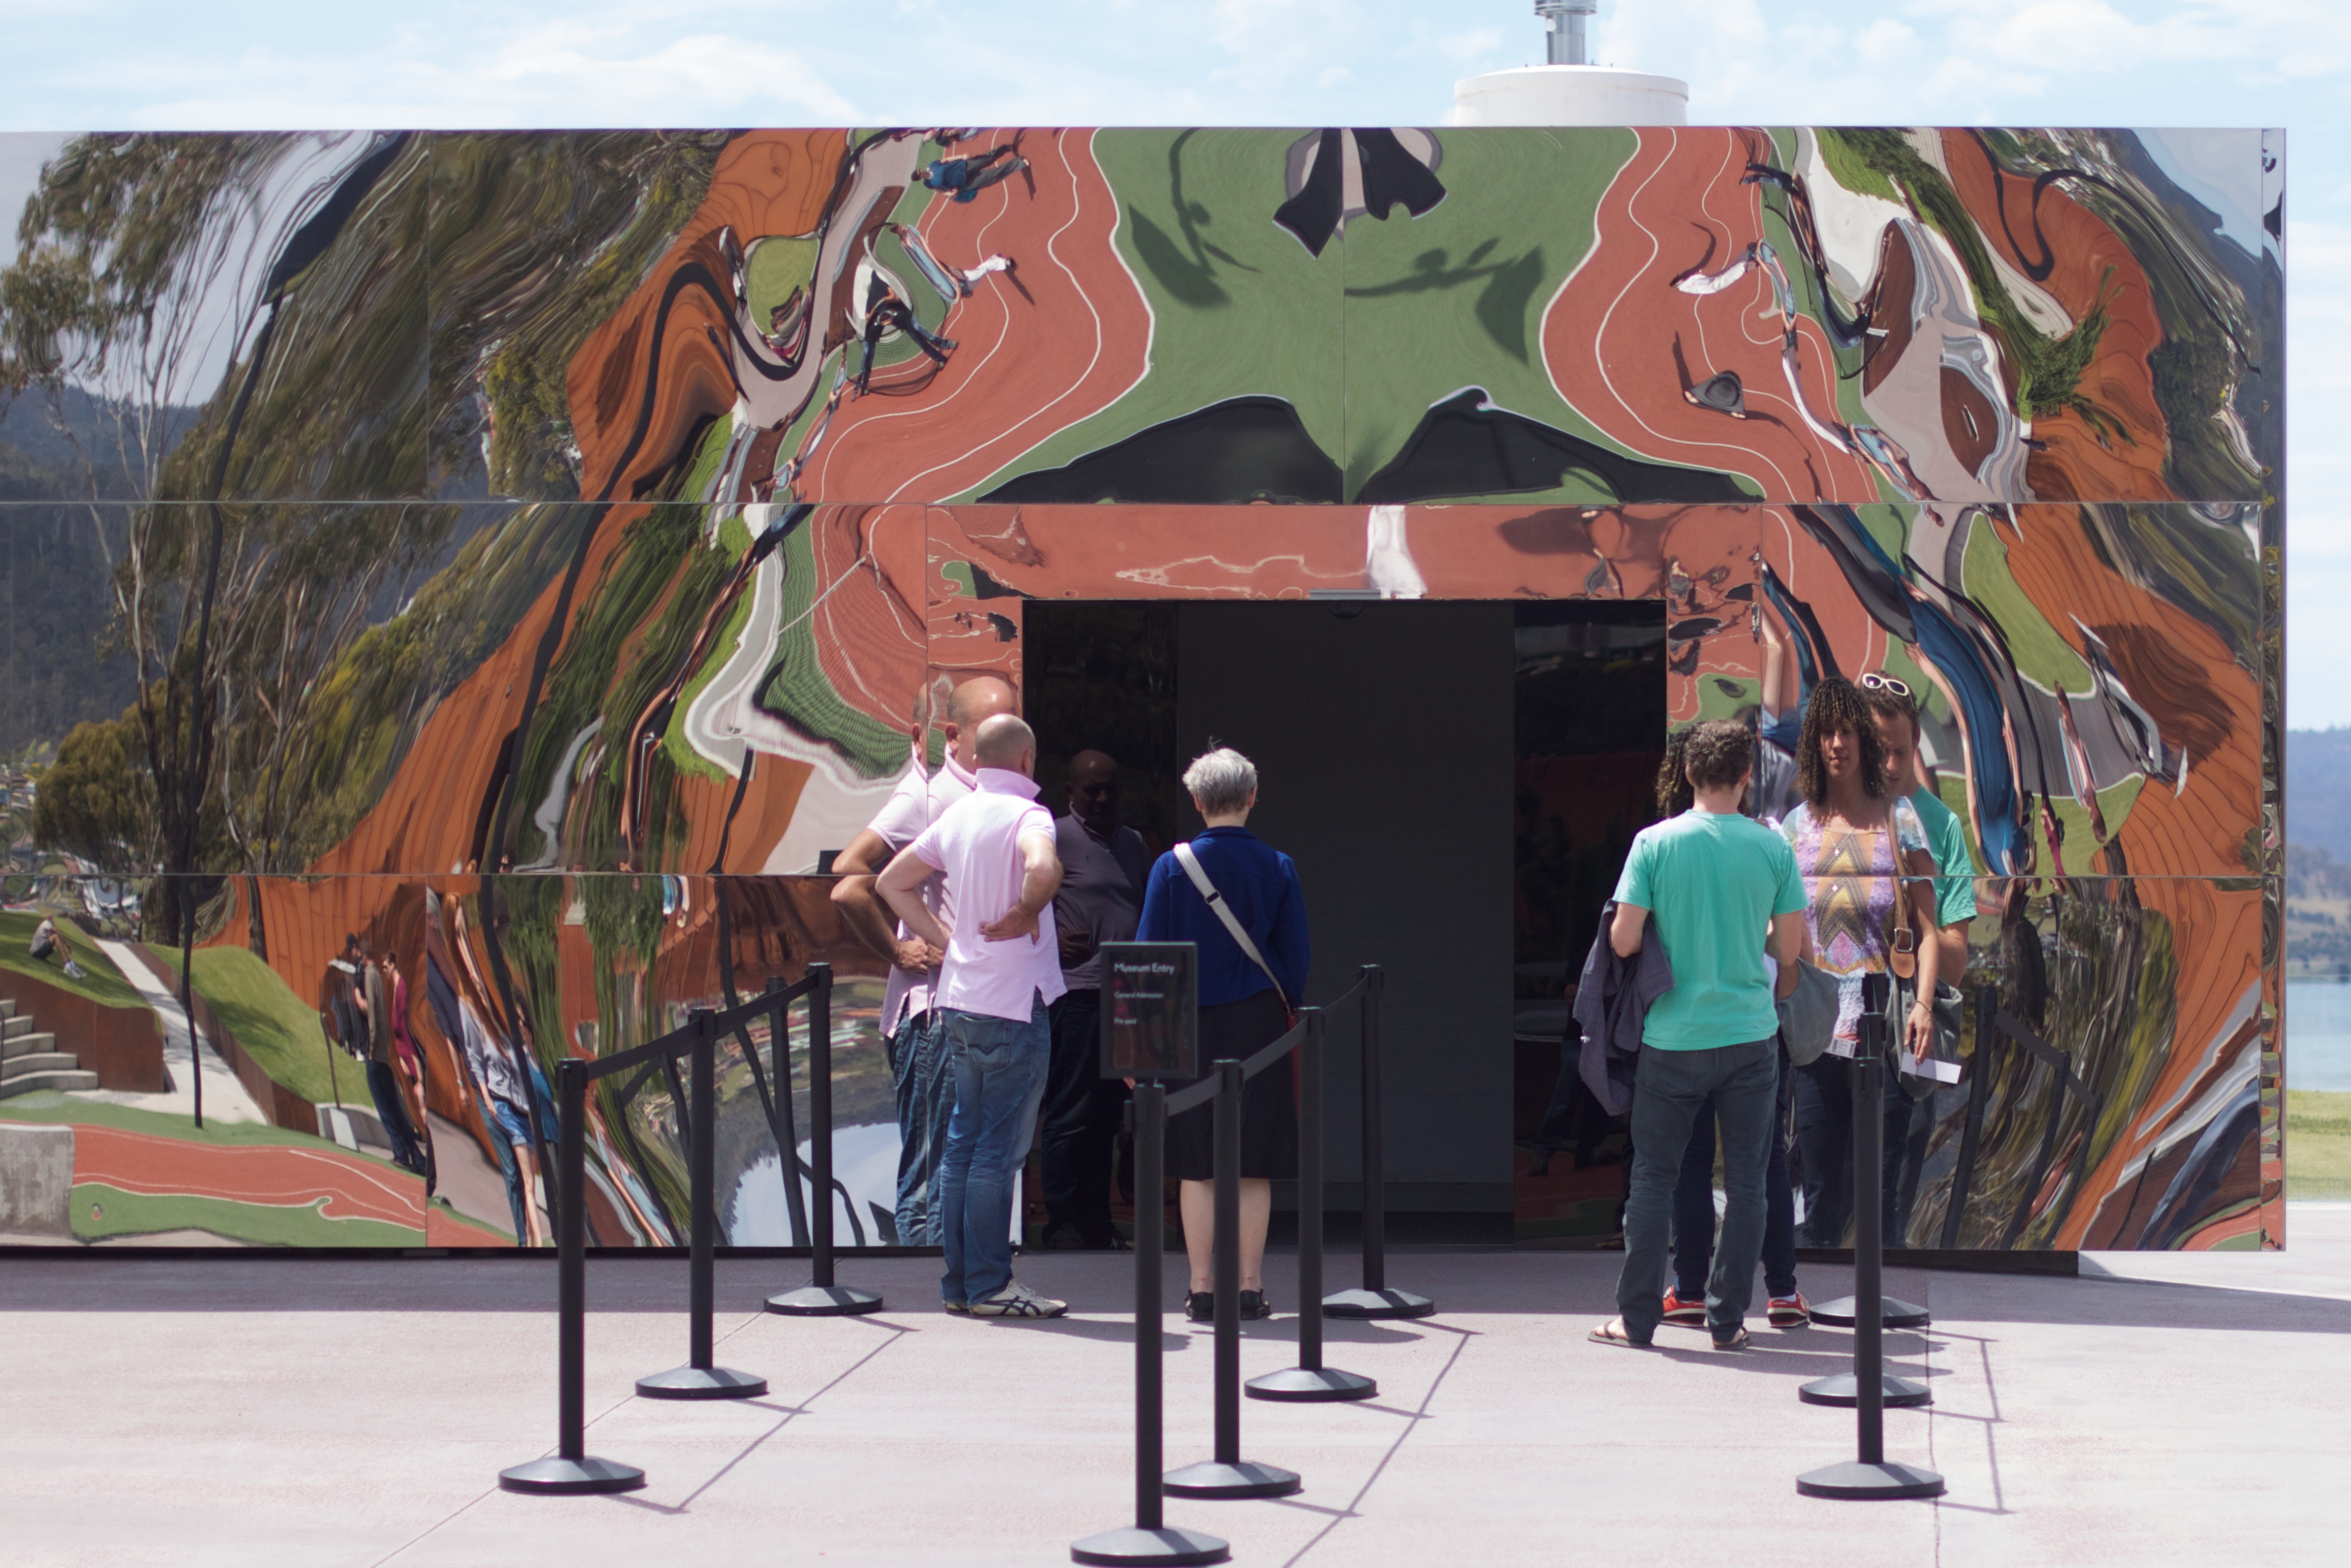
tourism, painting, art, mural, tourist attraction, auodyssey, modern art